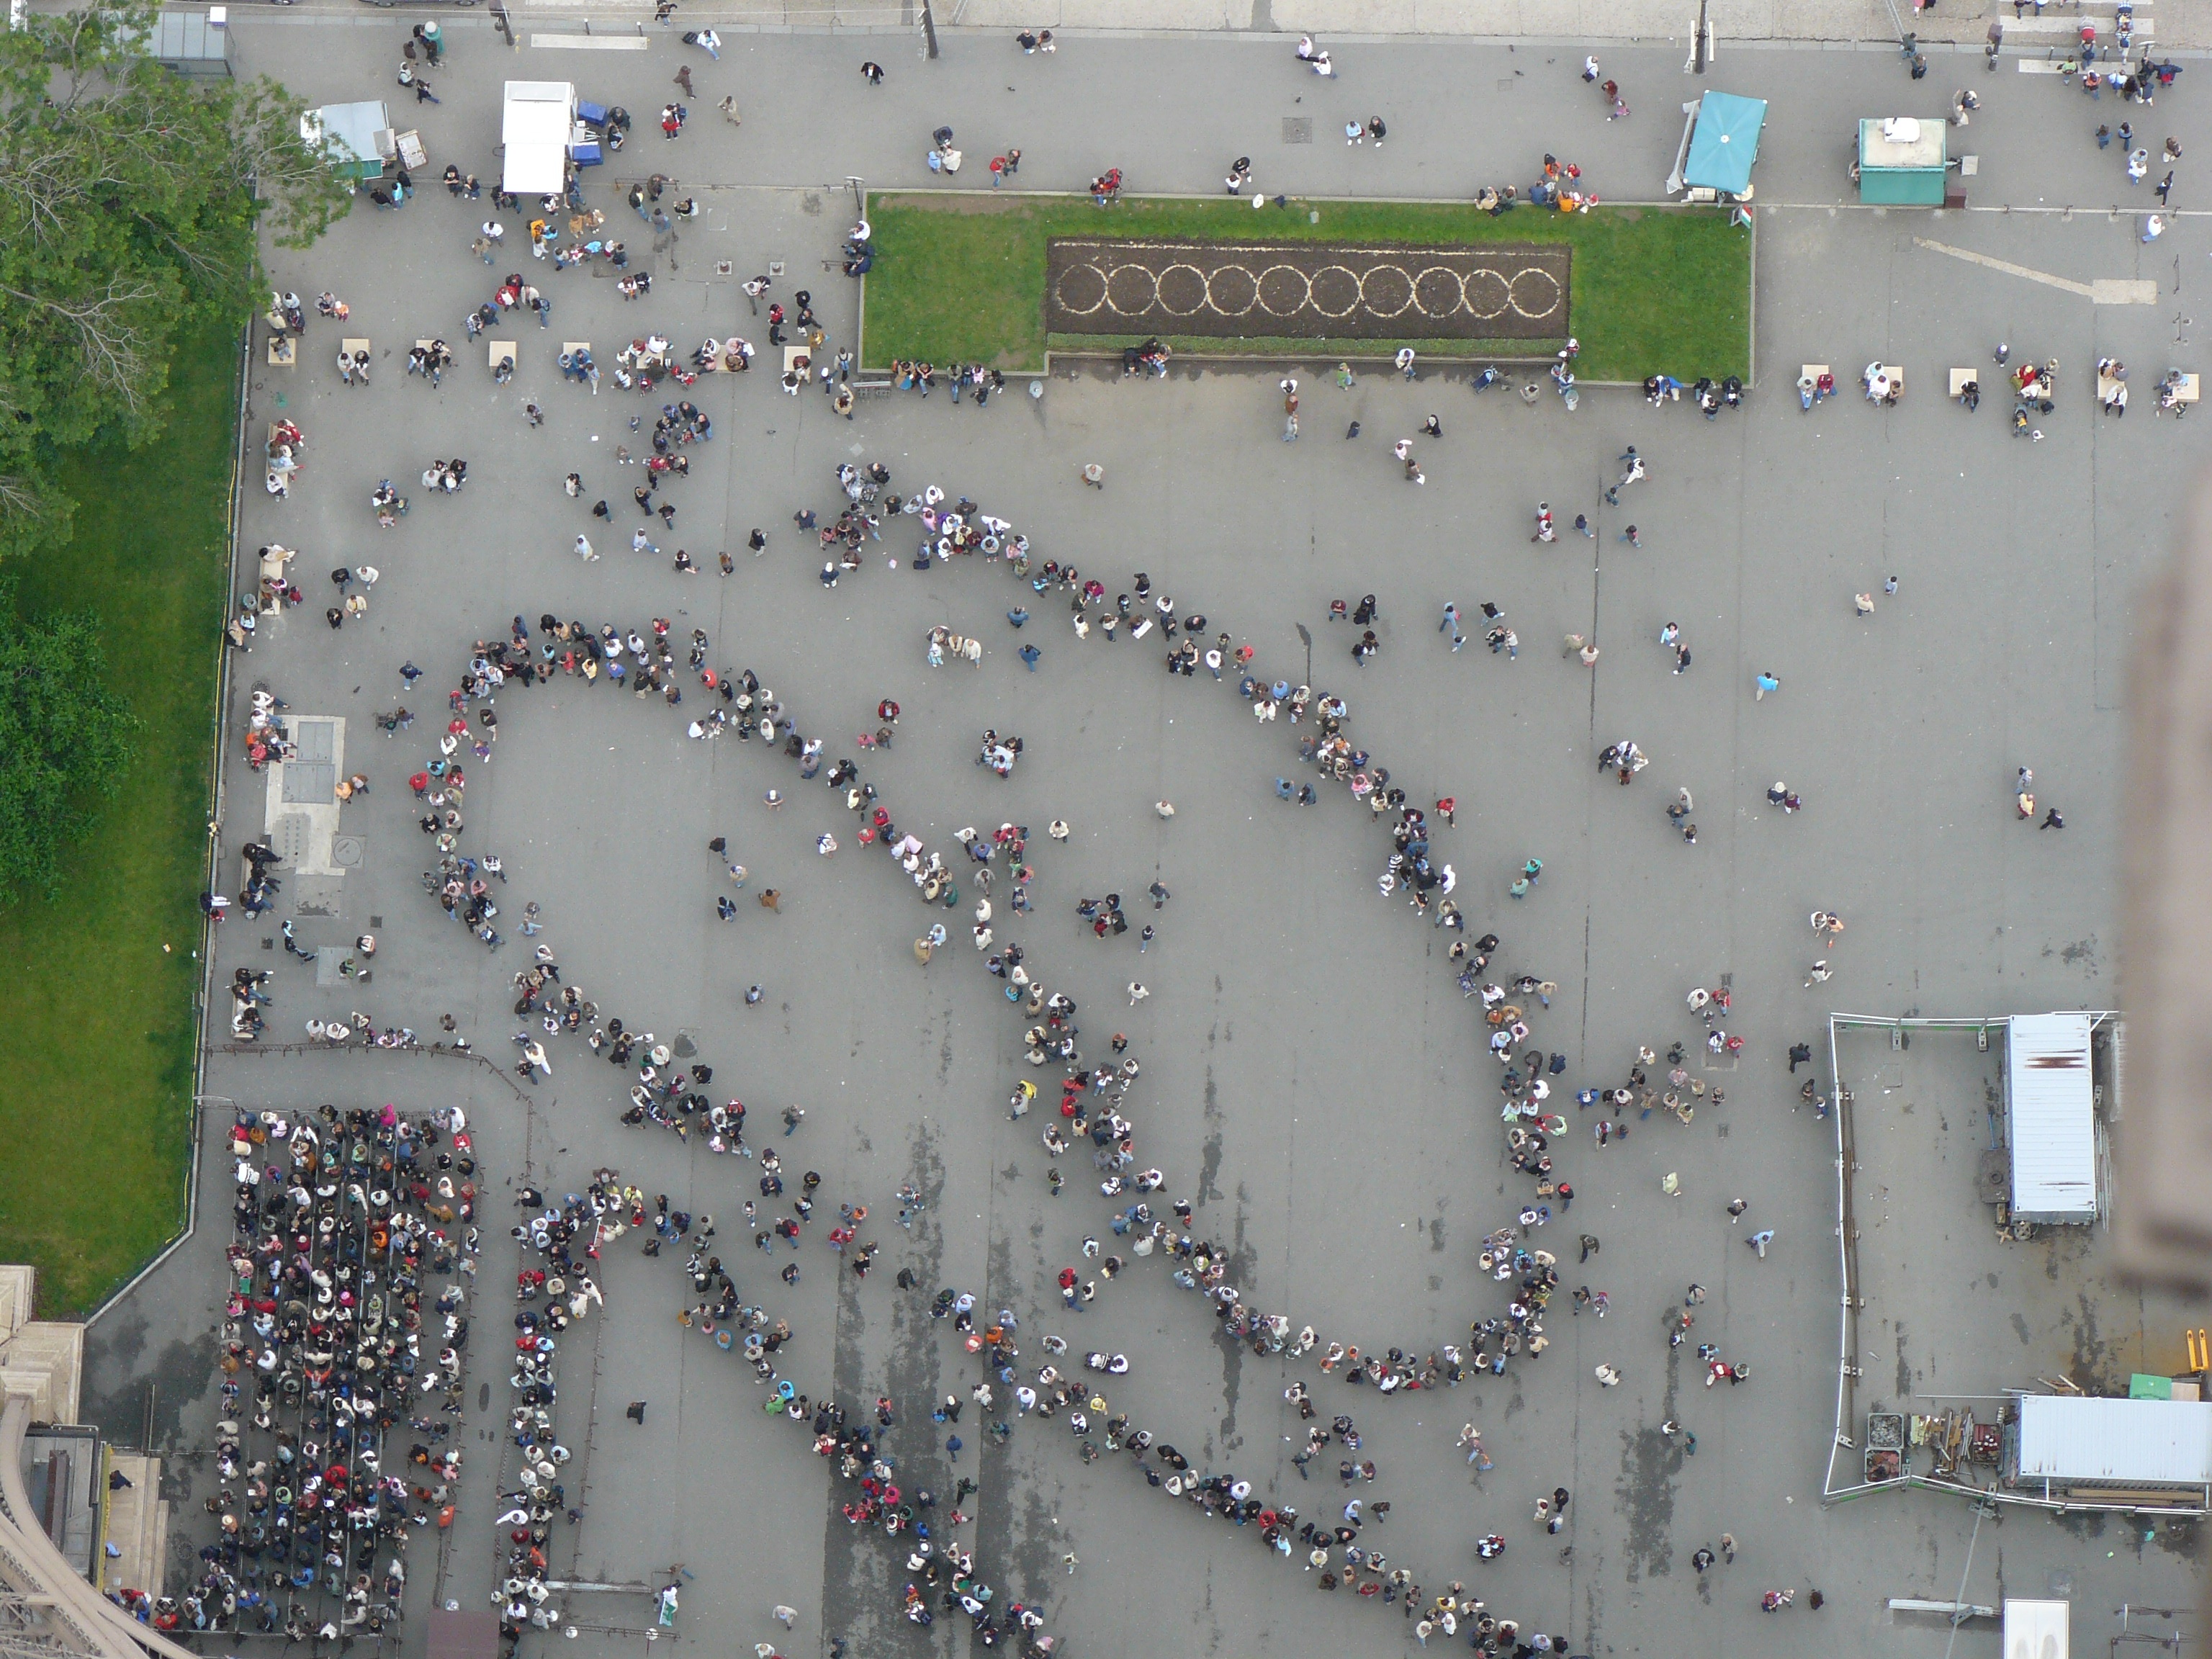
person, group, city, eiffel tower, paris, crowd, tourist, travel, france, europe, tourism, capital, men, trocadero, women, tourists, plan, heritage, guide, screenshot, aerial photography, tourist town, urban design, residential area, waiting line, to visit, front of the eiffel tower, people queuing, queuing to visit, visit the tower, expect, waiting in single file